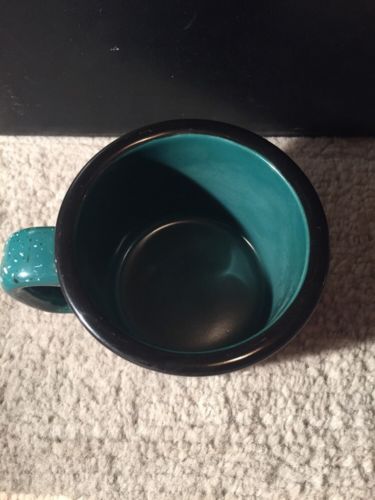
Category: mug